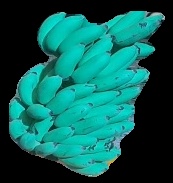
Variety: elakki-bale
Grade: grade2